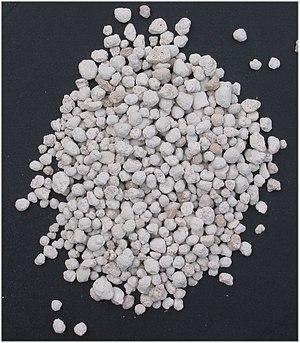
En chimie minérale, un phosphate est un sel résultant de l'attaque d'une base par de l'acide phosphorique H₃PO₄.
Un superphosphate est un engrais minéral phosphaté. Il intervient dans divers processus métaboliques des plantes. Il est important pour leurs racines et pour leur croissance. Les besoins en phosphore varient en fonction des espèces. Des plantes telles que la pomme de terre, le colza et la luzerne ont des besoins très élevés en phosphore, tandis que d’autres comme l’avoine et le tournesol ont des besoins relativement faibles.
Une roche phosphatée est une roche exogène contenant une plus ou moins grande quantité de phosphate.